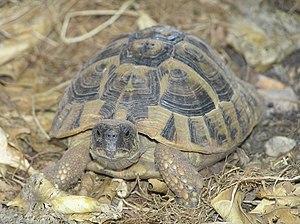
Testudines 한국어: 거북 ilo: Pag-ong עברית: צבים Magyar: Teknős Bahasa Melayu: Penyu